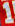
Number: 1